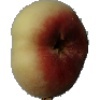
Label: peach_flat